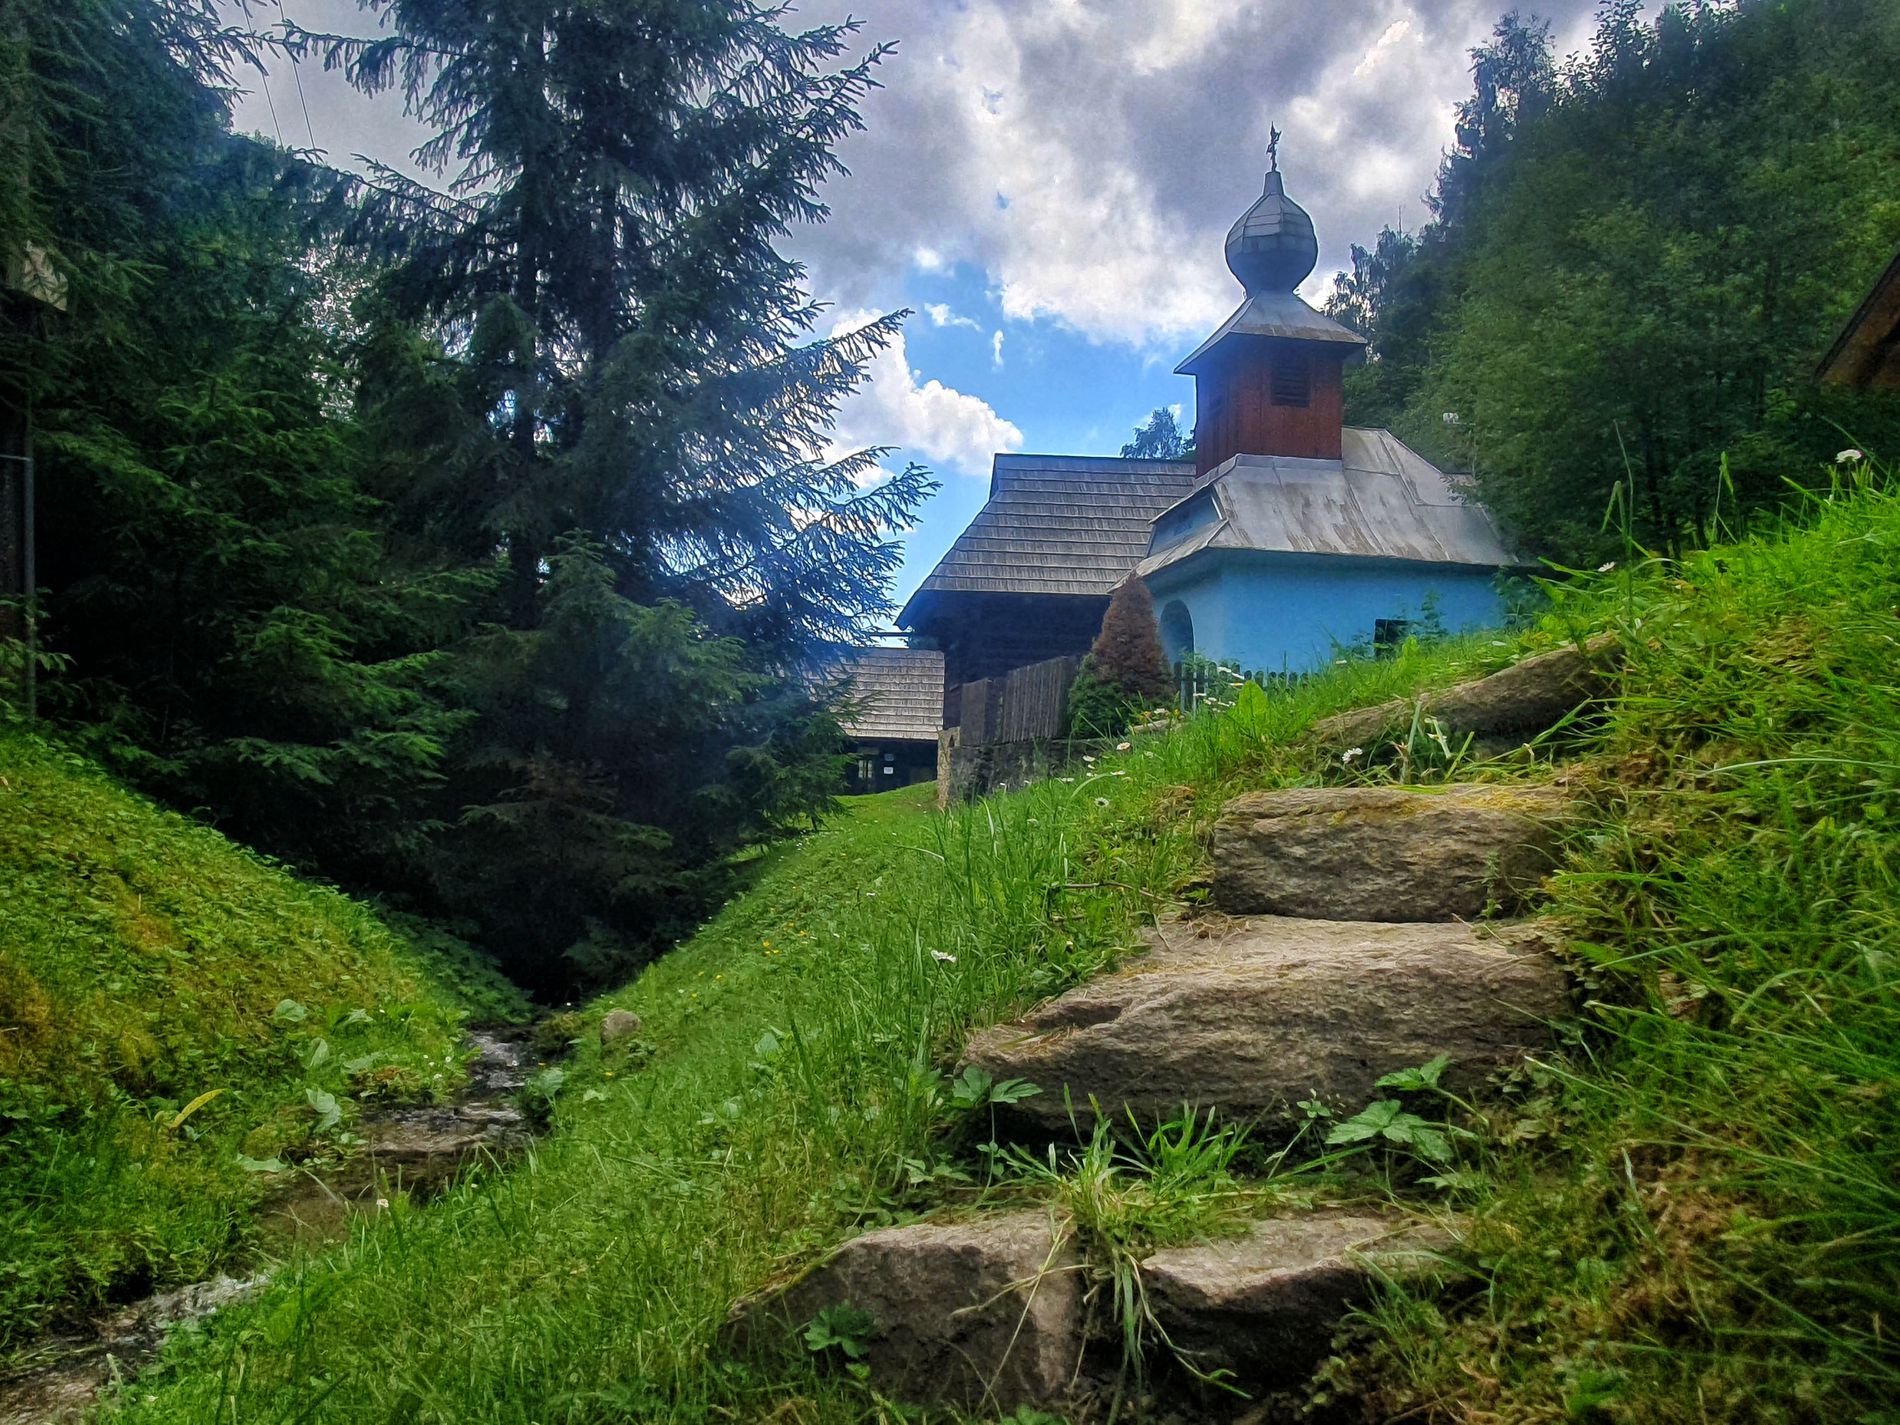
Old Cottage on Hillside.
A small wooden cottage sits on a green hill. The cottage has a wooden roof with a round domed tower. The sky above has both blue and white clouds.
Low-angel shot captures  a wooden cottage on hillside. The colors are mostly green from the hillside, brown, light blue, grey from the cottage. The natural light highlights the greenery of the hillside creating a peaceful atmosphere.
Labels: Plant, Vegetation, Tree, Architecture, Building, Outdoors, Shelter, Nature, Scenery, Grass, Landscape, Fir, Jungle, Slope, Conifer, Land, Woodland, Countryside, Path, Rock, Housing, Rural, Rainforest, Green, Grove, Beacon, Lighthouse, Tower, House, Cottage, Moss, Hut, Spire, Sky, Summer, Wilderness, Field, Hillside
Camera: samsung SM-G973F
Aperture: F2.2
Exposure: 1/956 sec
ISO: 50
Focal length: 1.8 mm